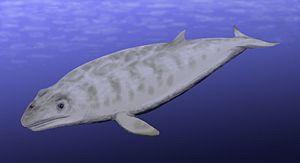
Janjucetus est un genre éteint de cétacés, qui vivait durant le Chattien il y a environ entre 28 et 23 Ma.